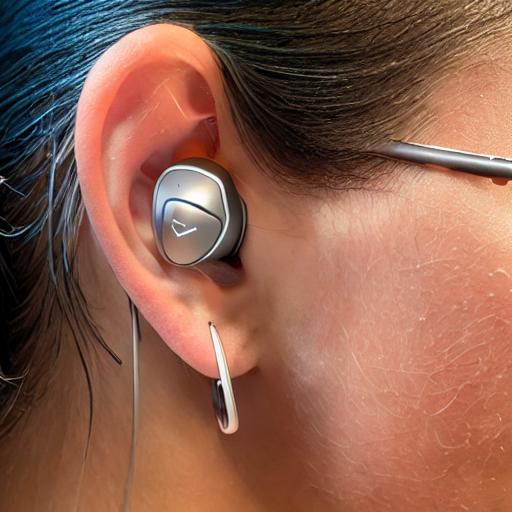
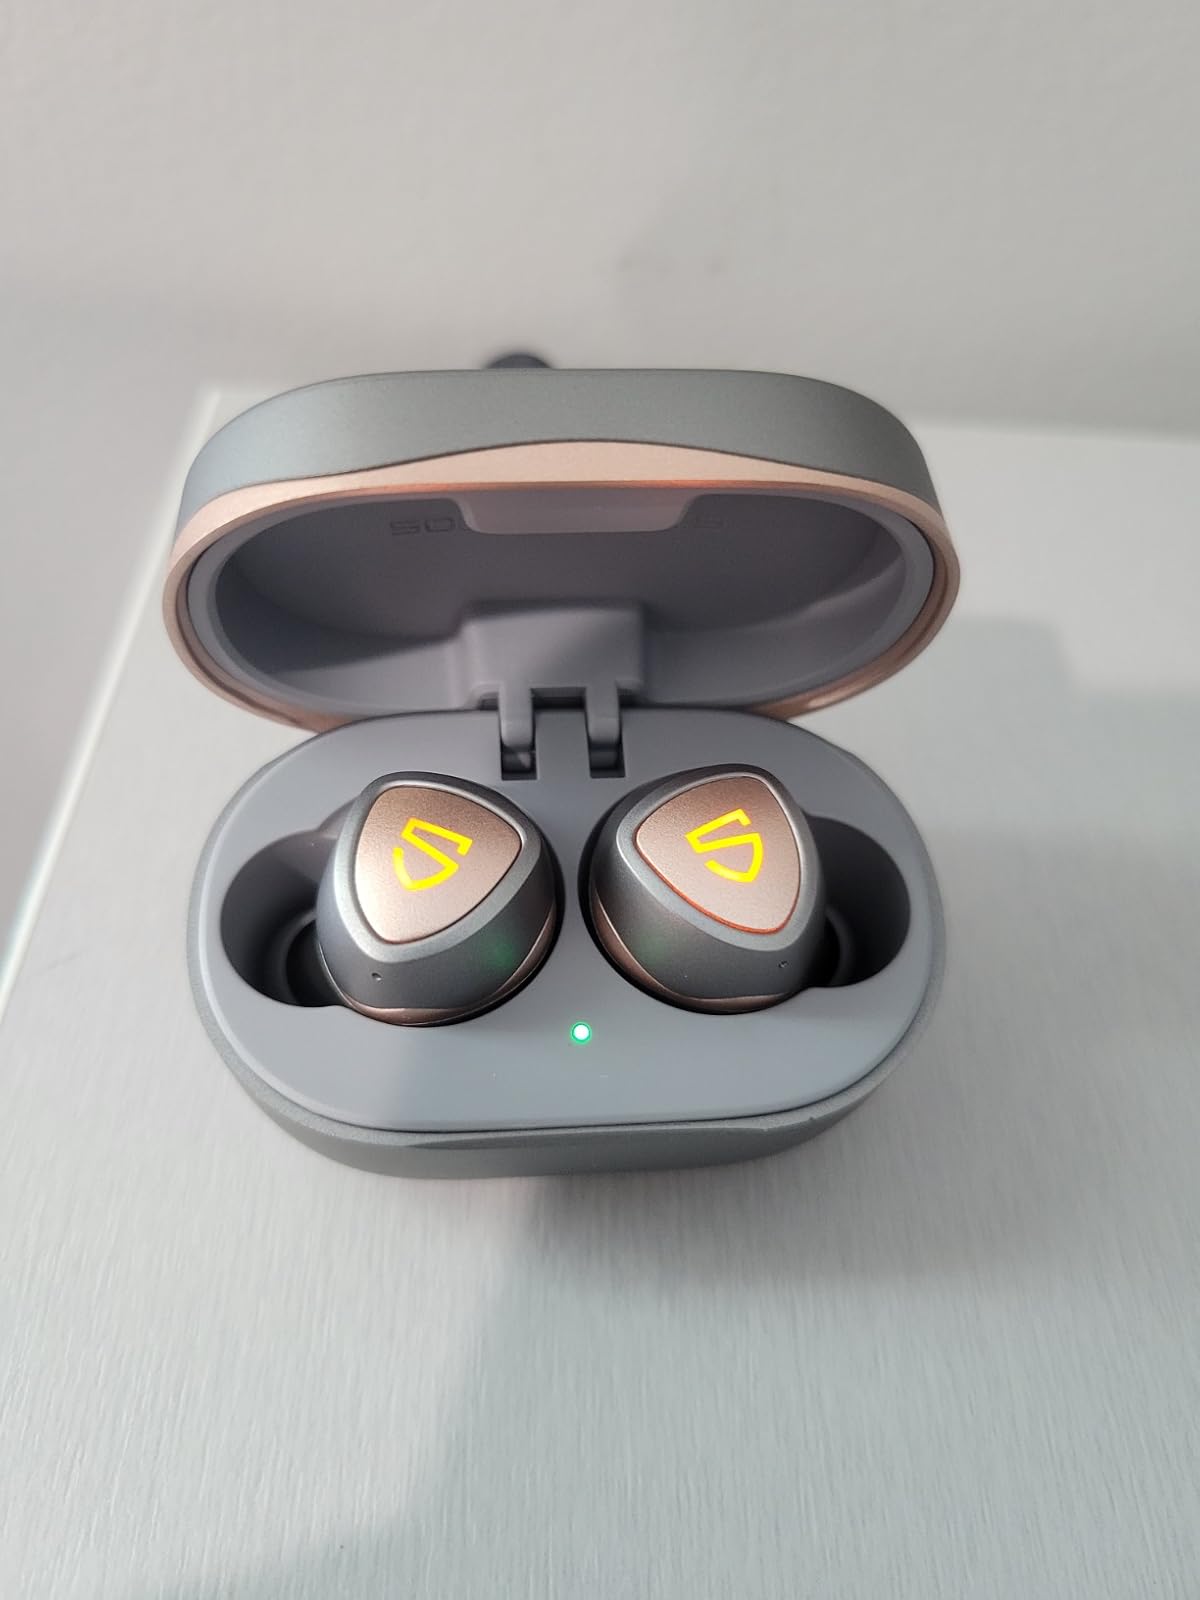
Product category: earbuds
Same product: no